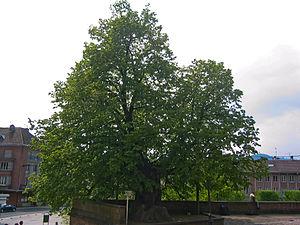
Cathédrale de Saint-Dié-des-Vosges, tilleul du 13ème siècle.
La cathédrale Saint-Dié de Saint-Dié-des-Vosges est une cathédrale catholique romaine située à Saint-Dié-des-Vosges, dans le département des Vosges. Elle forme avec l'église Notre-Dame de Galilée et le cloître qui les relie, un ensemble architectural remarquable, véritable groupe cathédral, riche d'apports successifs et de styles différents, mais unifié par une couleur caractéristique, celle du grès rose des Vosges.
Les arbres remarquables de France sont des arbres vivants exceptionnels par leur âge, leurs dimensions, leur forme, leur passé ou encore leur légende. Ces ligneux représentent un patrimoine naturel et culturel qui doit être conservé. Certains ont été classés « monument naturel » dans les années 1930.